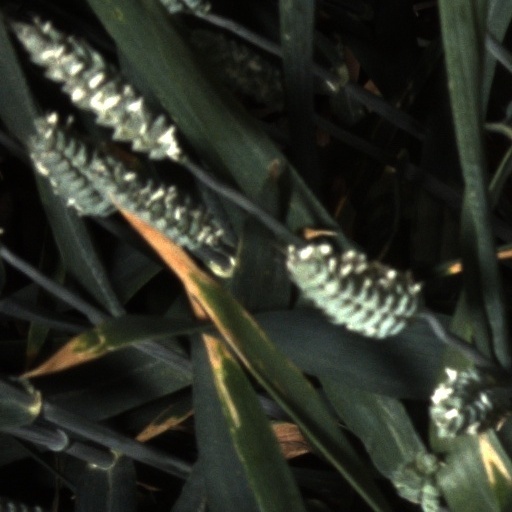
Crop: wheat